What Happened (McClellan book)

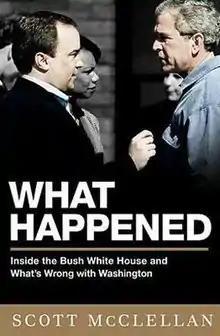
First edition cover

What Happened: Inside the Bush White House and Washington's Culture of Deception is an autobiographical bestseller by Scott McClellan, who served as White House Press Secretary from 2003 until 2006 under President George W. Bush. The book was scheduled to be released on June 2, 2008; however, excerpts were released to the press a week before publication. The book quickly became a media sensation for its candid, insider's critique of the Bush administration and ran as a leading story on most top news outlets days after the content became public. It was listed as a number-one bestseller by the New York Times and on Amazon.com when it first went on sale.